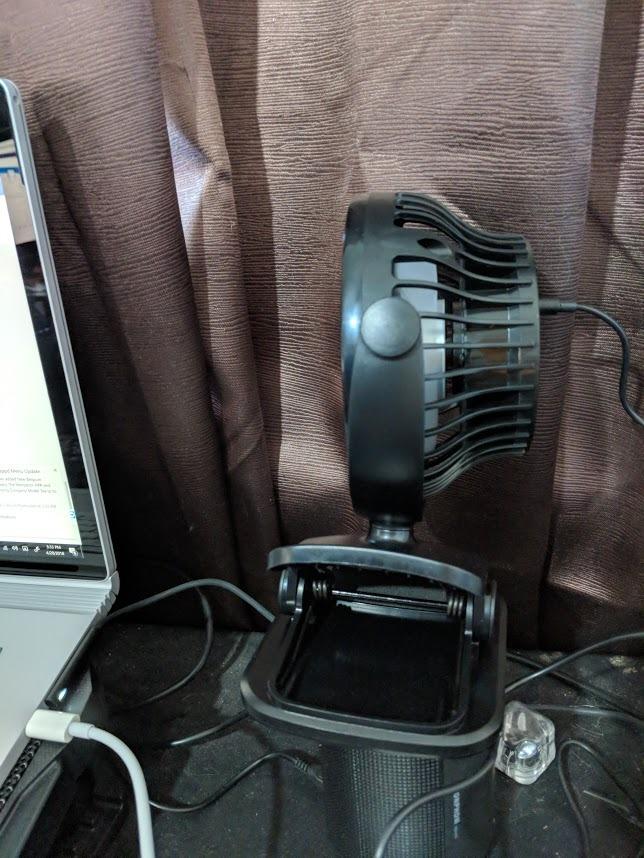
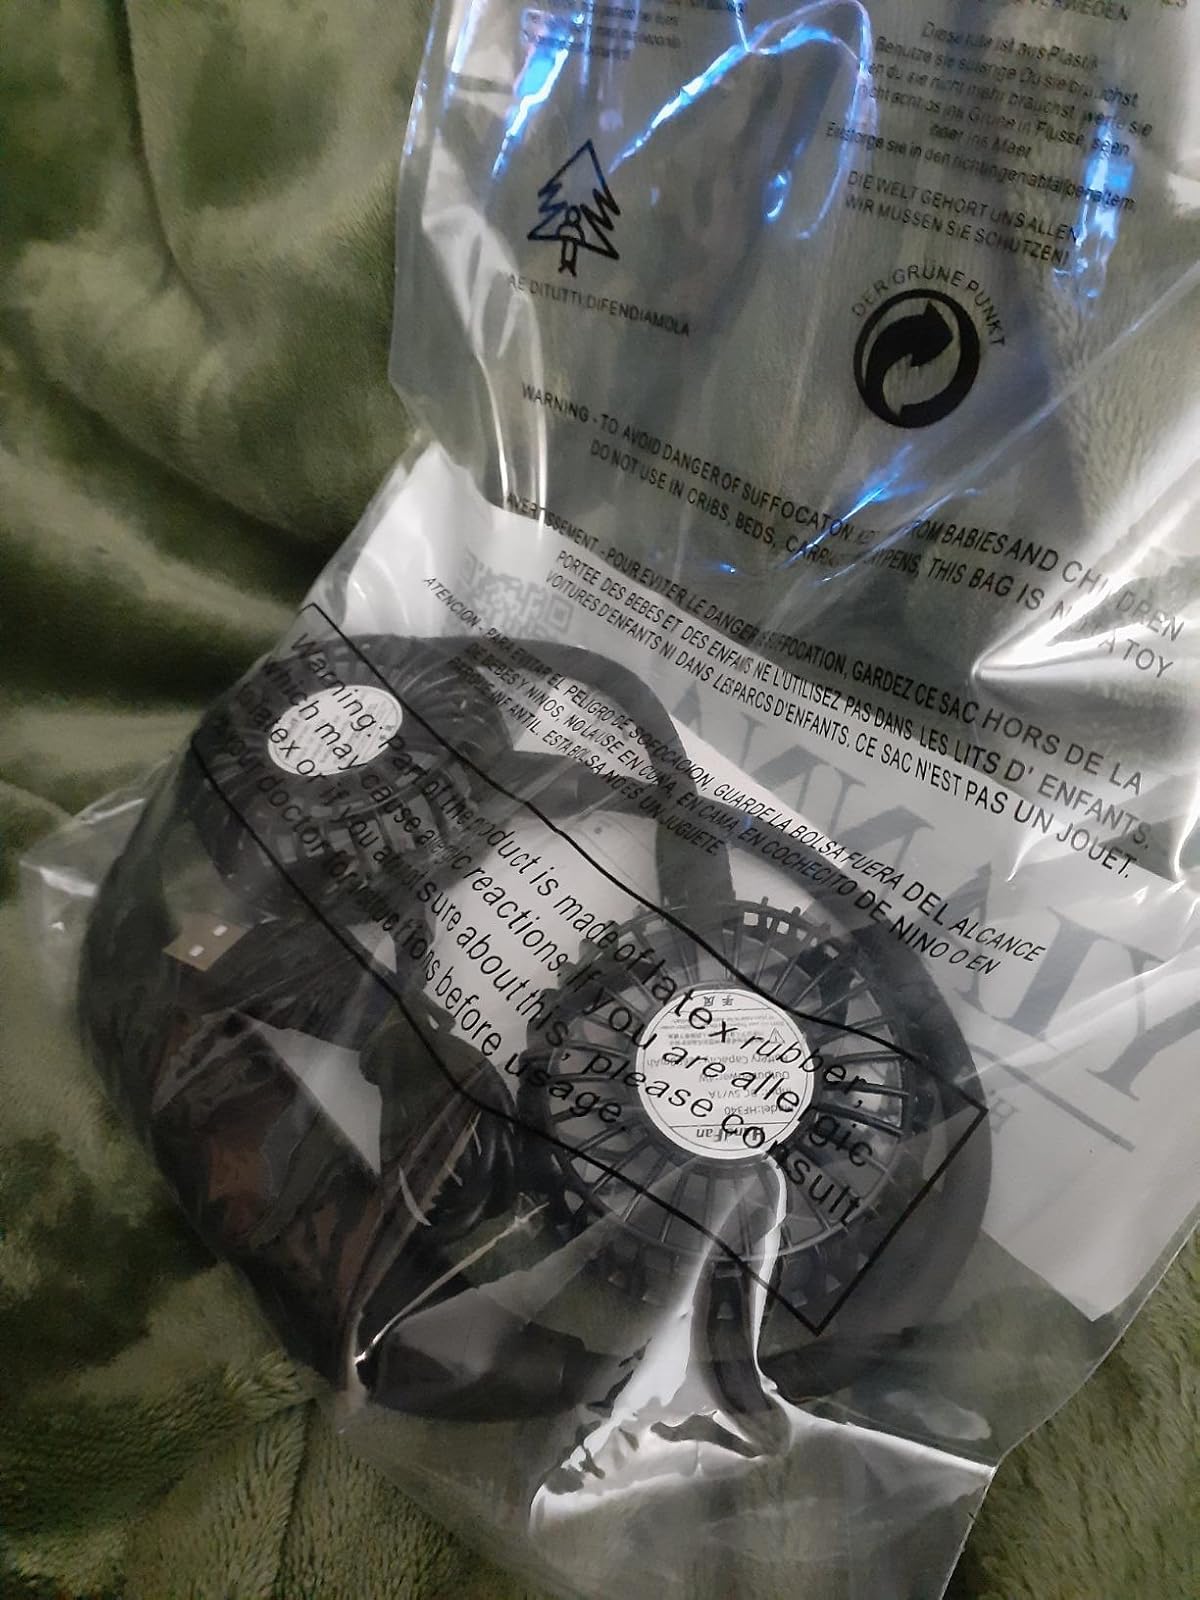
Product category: fan
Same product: no